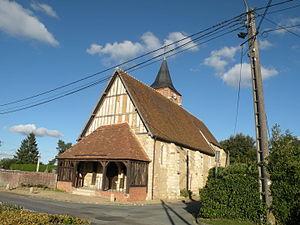
église Saint-Éloi de La Neuville-Garnier
La Neuville-Garnier est une ancienne commune française située dans le département de l'Oise en région Hauts-de-France.